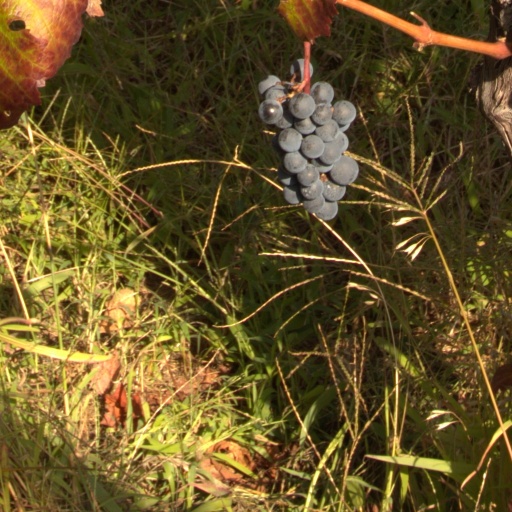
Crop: grape